Sony α7S II

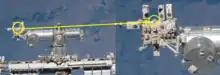
Camera mounting on ISS

In , Japan's national aero-space agency, JAXA, installed a Sony α7S II outside the International Space Station's KIBO Japanese Experiment Module after determining it would be durable enough to withstand the vacuum of outer space. According to Sony, the a7S II captured the first 4K footage in space using a commercial level camera. In order to mitigate the temperature extremes of outer space, the camera mount is equipped with a heater and radiator. Sony stated that the camera body was not modified but the software was modified to include the ability for full remote control from inside the Space Station. JAXA selected the Sony FE PZ 28-135mm F4 G OSS lens to capture images and record video for the purpose of this assignment.